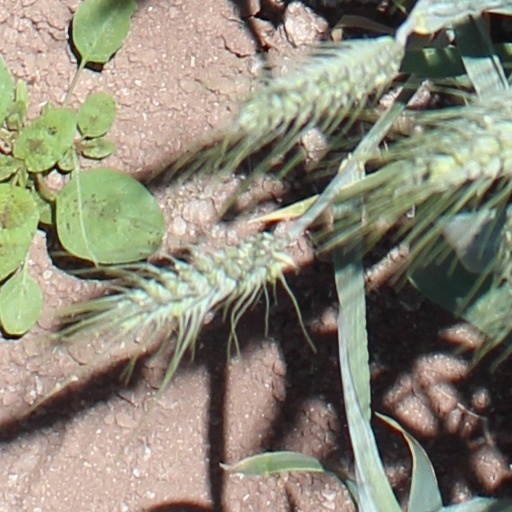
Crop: wheat